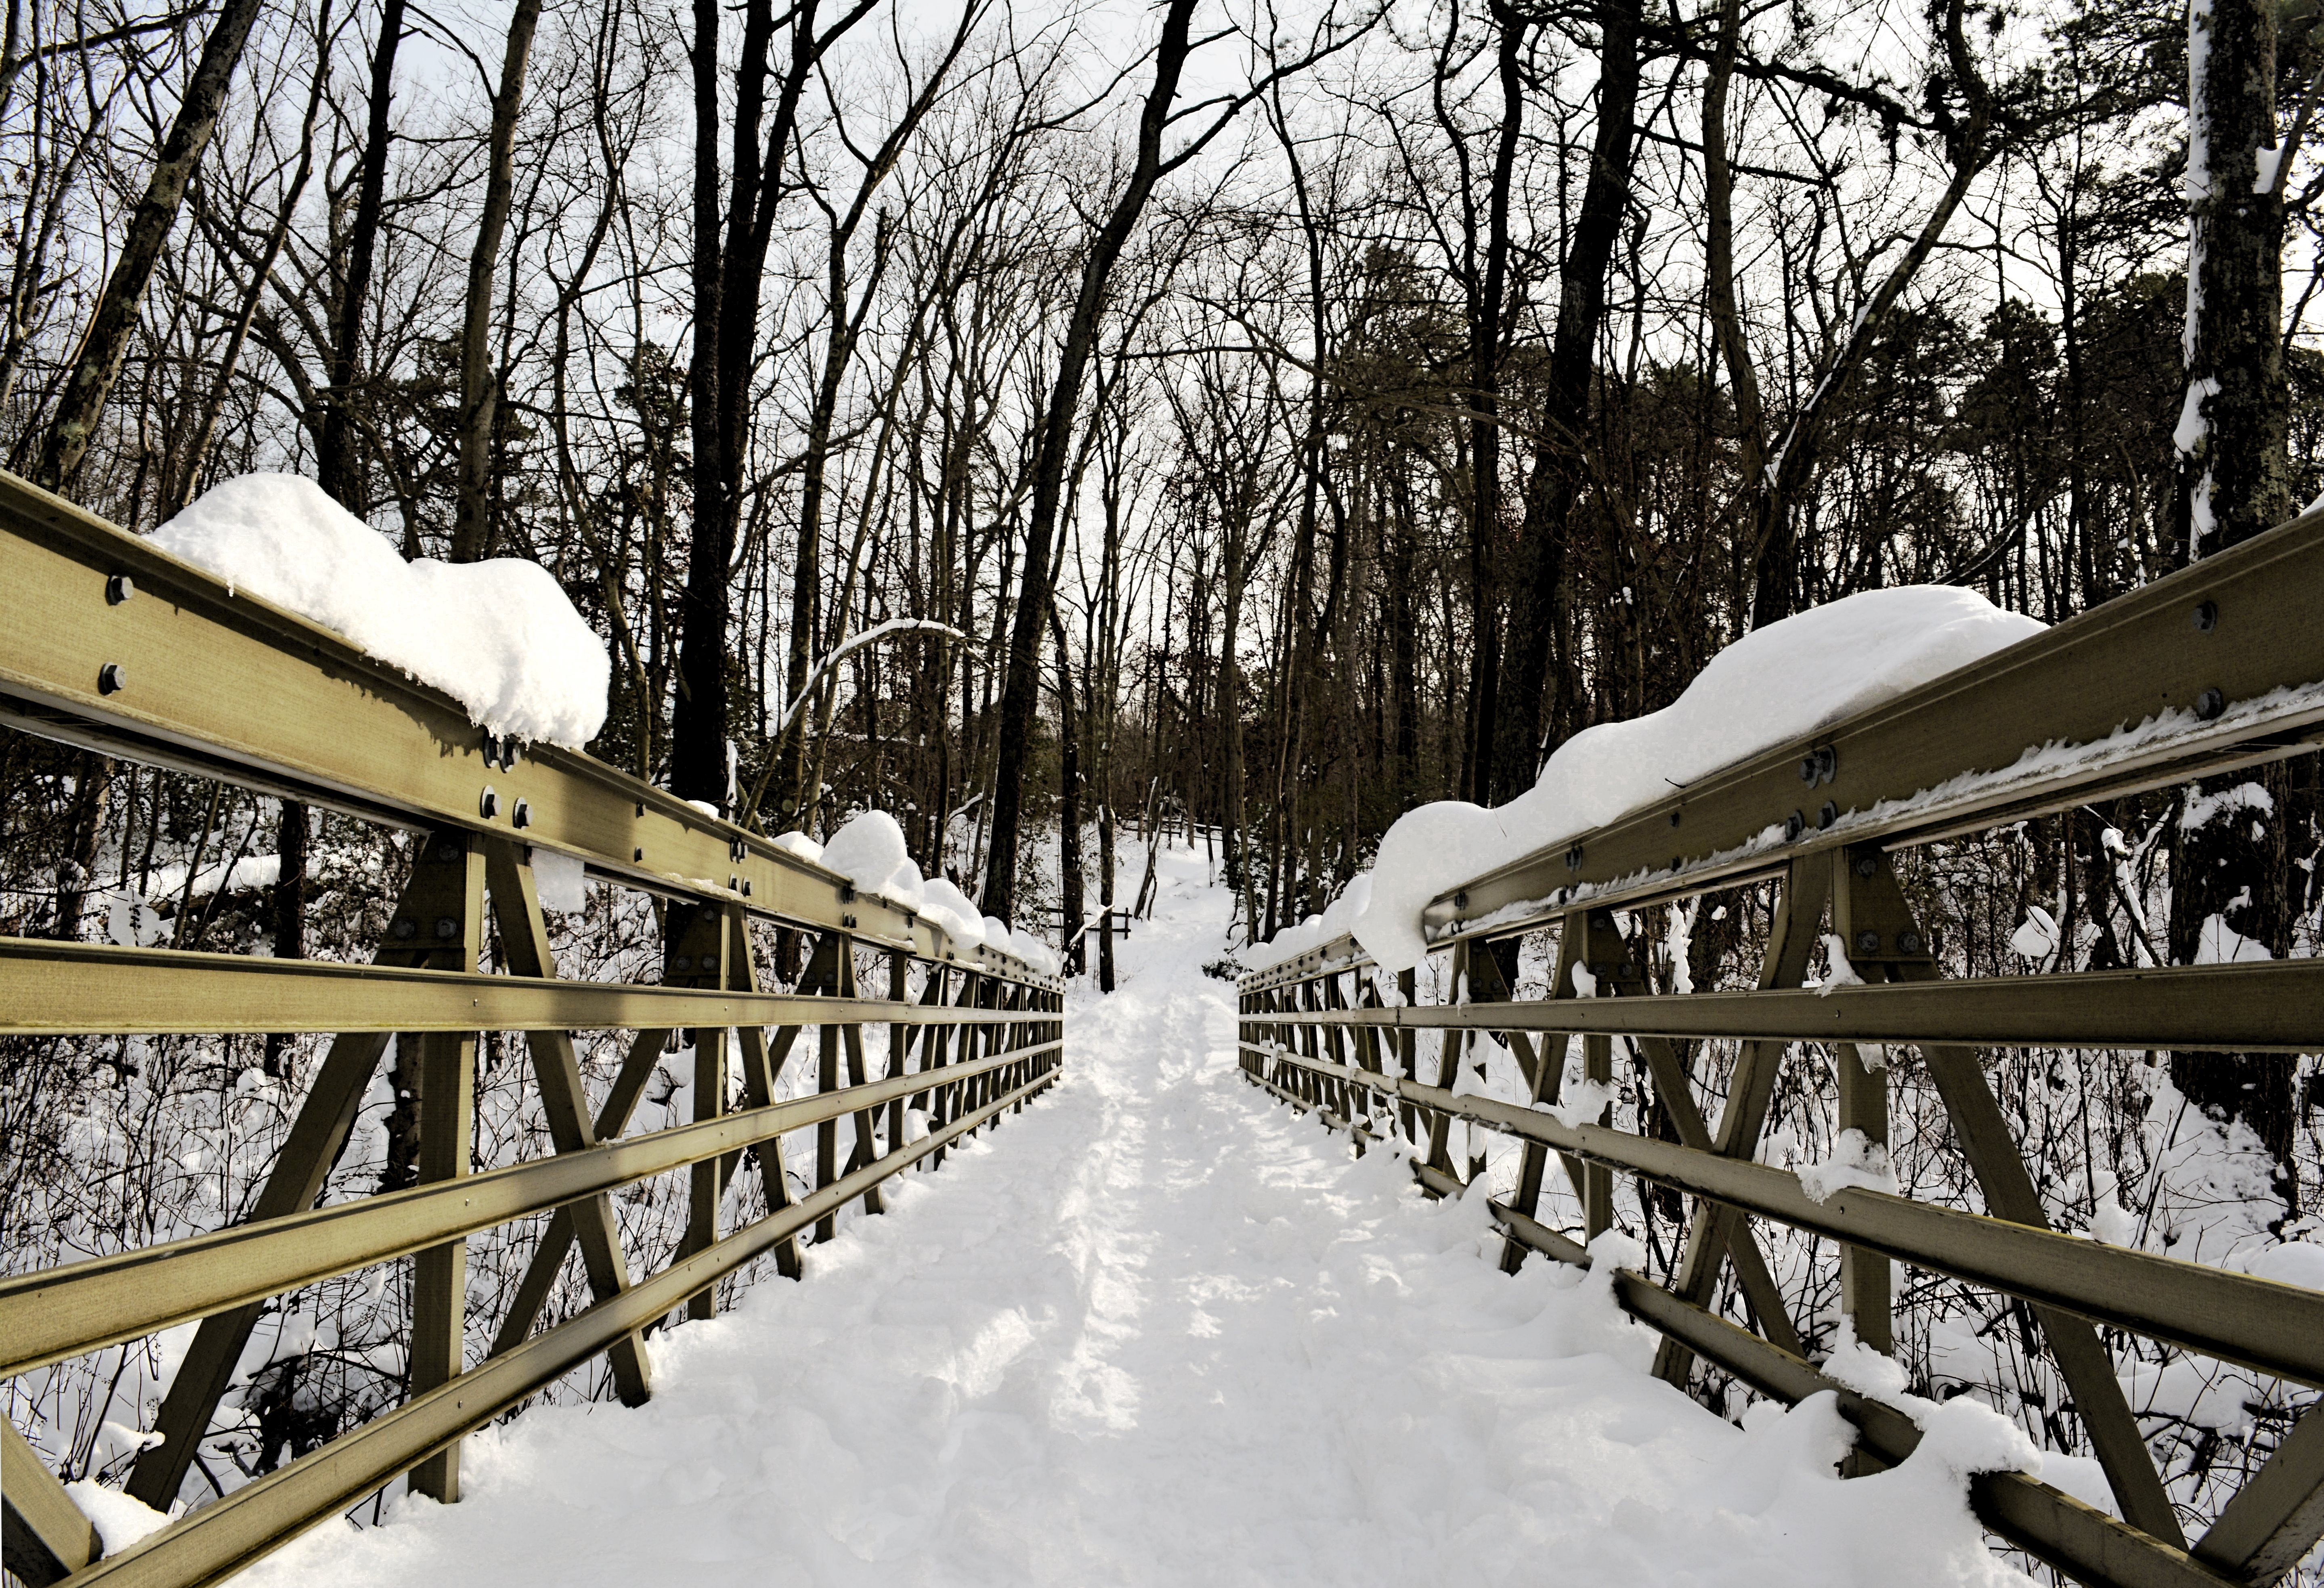
landscape, tree, nature, forest, outdoor, branch, snow, cold, winter, track, white, bridge, countryside, rail, transport, ice, color, peaceful, park, scenery, weather, freeze, season, trees, iced, frosty, freezing